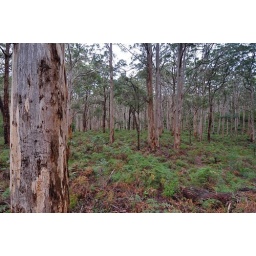
The forest around a tree with initials carved into it along Caves Road near Margaret River, Western Australia.